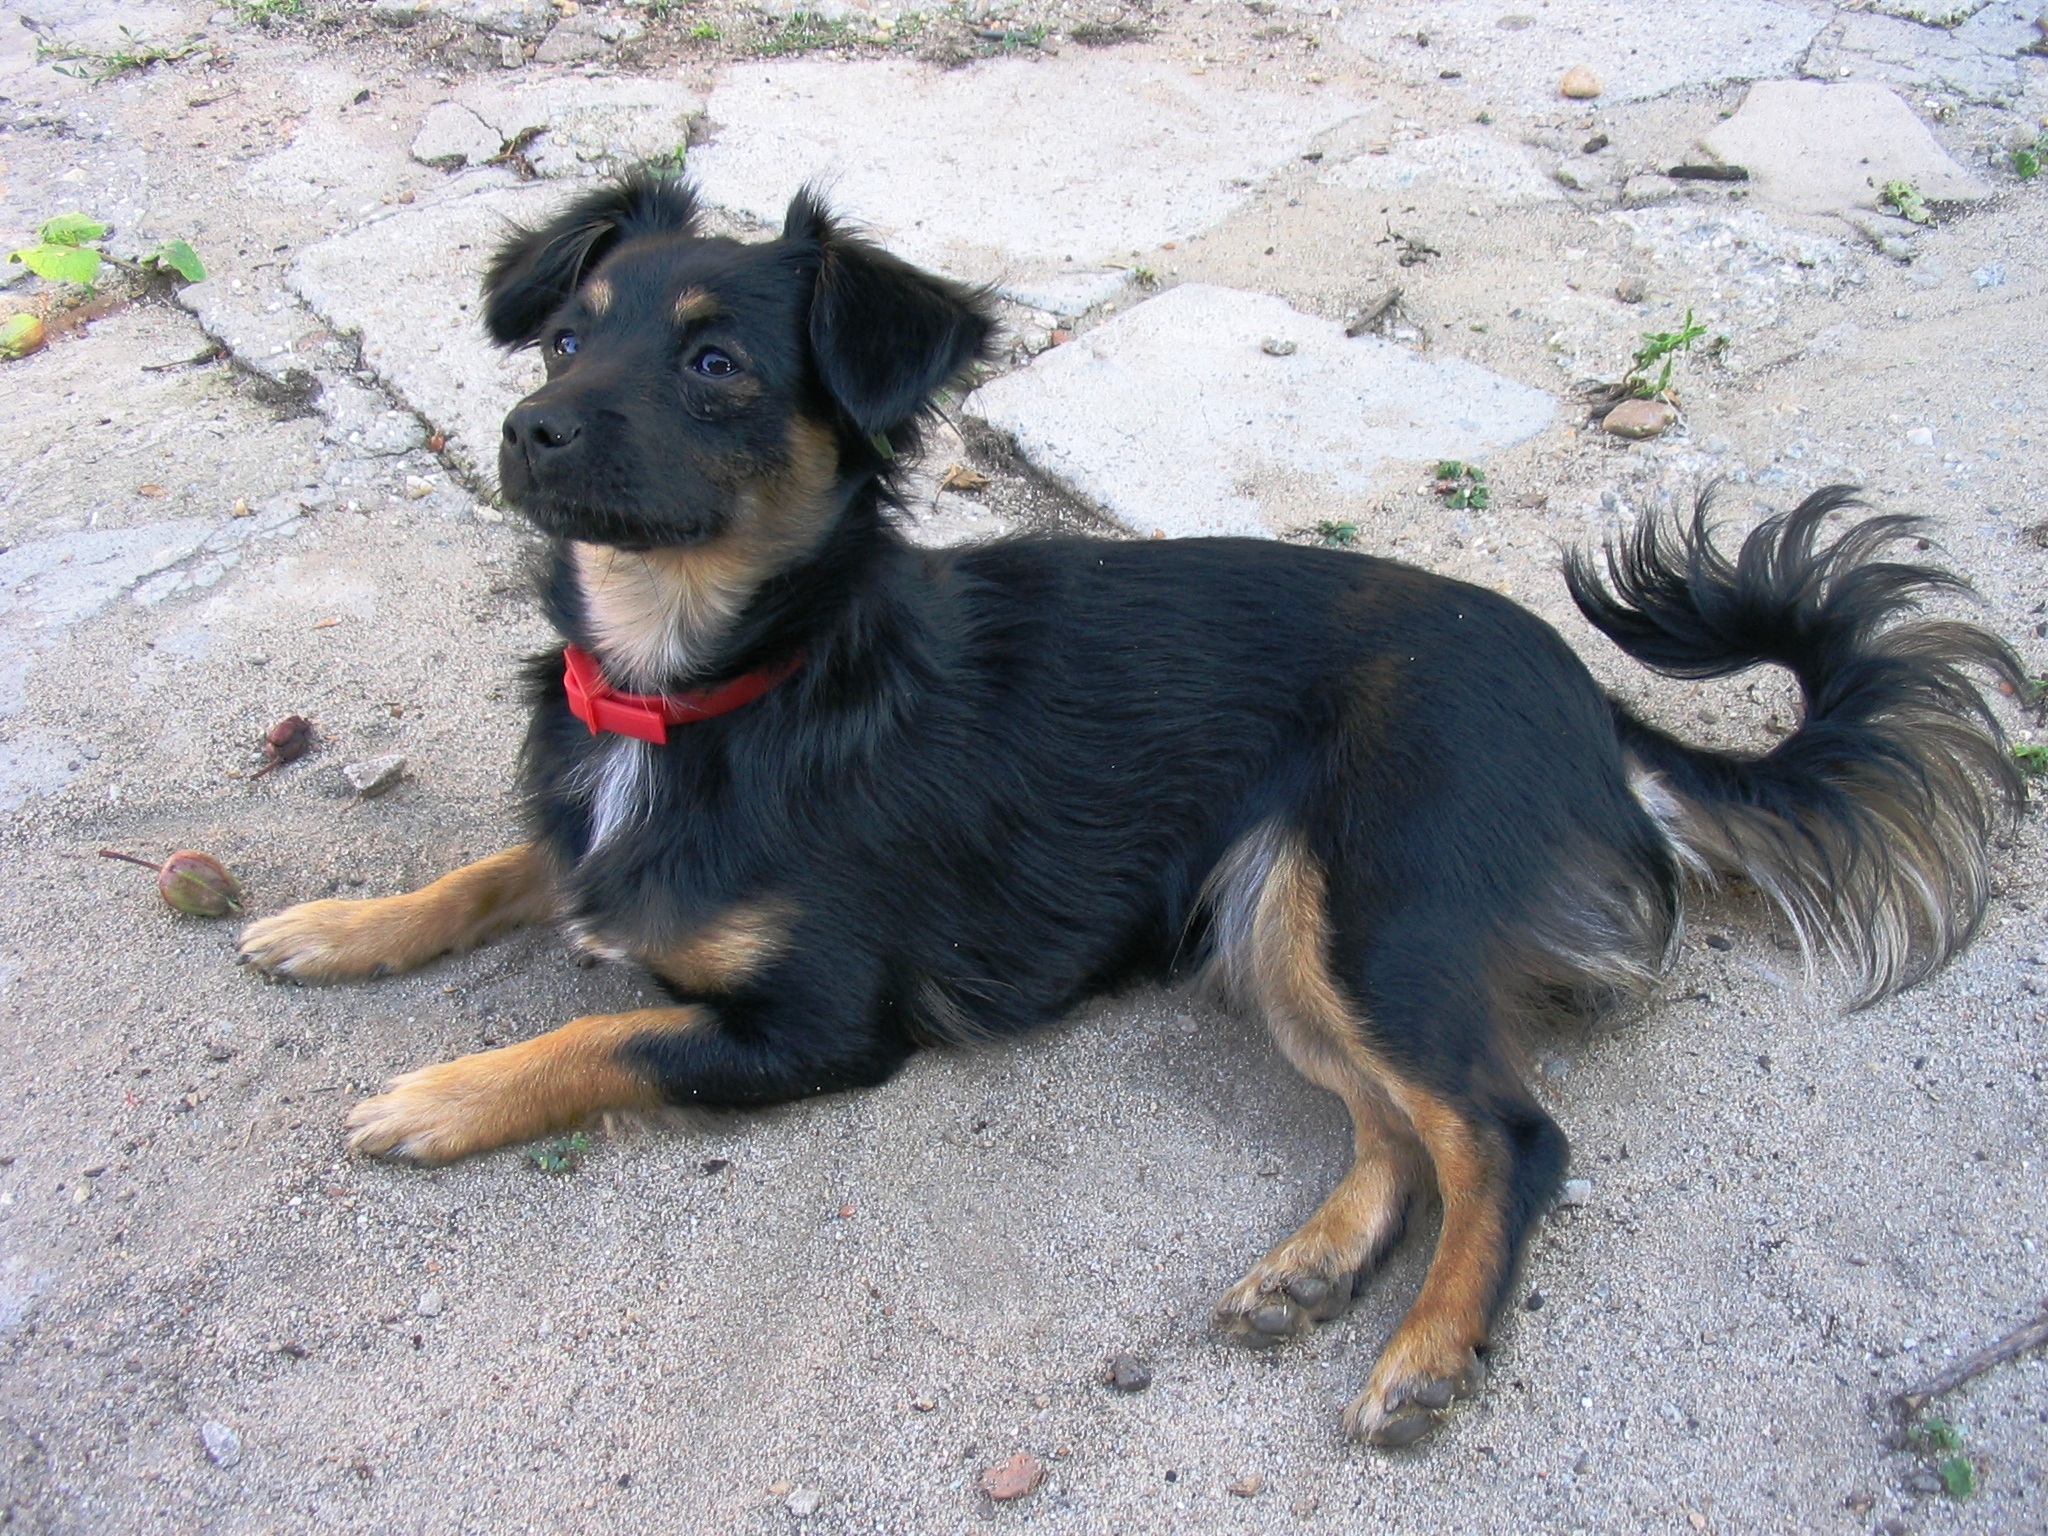
dog, mammal, black, vertebrate, dog breed, terrier, placed, dog like mammal, carnivoran, australian terrier, dog breed group, vulnerable native breeds, lancashire heeler, jagdterrier